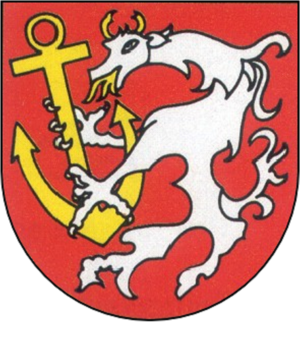
Hohenberg est une commune autrichienne du district de Lilienfeld en Basse-Autriche.